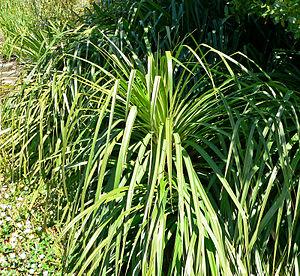
Greigia est un genre de plantes de la famille des Bromeliaceae que l'on rencontre dans les régions montagneuses depuis le Mexique jusqu'au Chili.